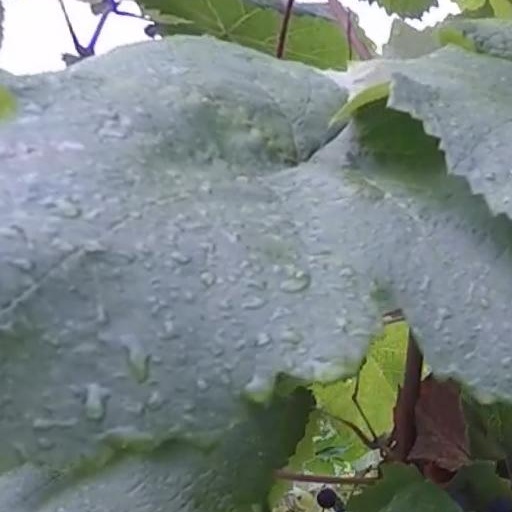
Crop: grape